Westmeston

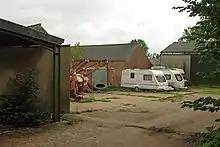
A corner of High Park Farm - geograph.org.uk - 2065146

Sedlow Wood It is a half mile north of Westmeston churchand is a tangled, species-rich and wild ash wood that grows on the Gault Clay of the area. In the 17th century much of it was cleared with Hayleigh Park when the Westmeston Common was enclosed.